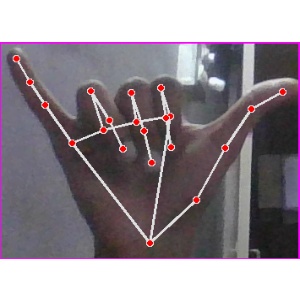
अक्षर: य